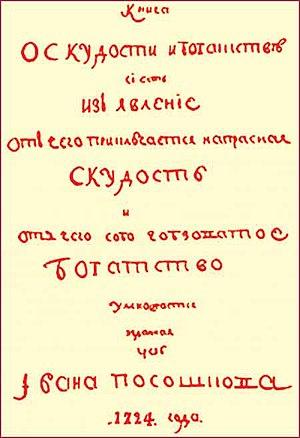
Ivan Tikhonovitch Possochkov est un économiste et essayiste russe. Autodidacte, il se lance dans le commerce, avant de devenir entrepreneur et propriétaire terrien.